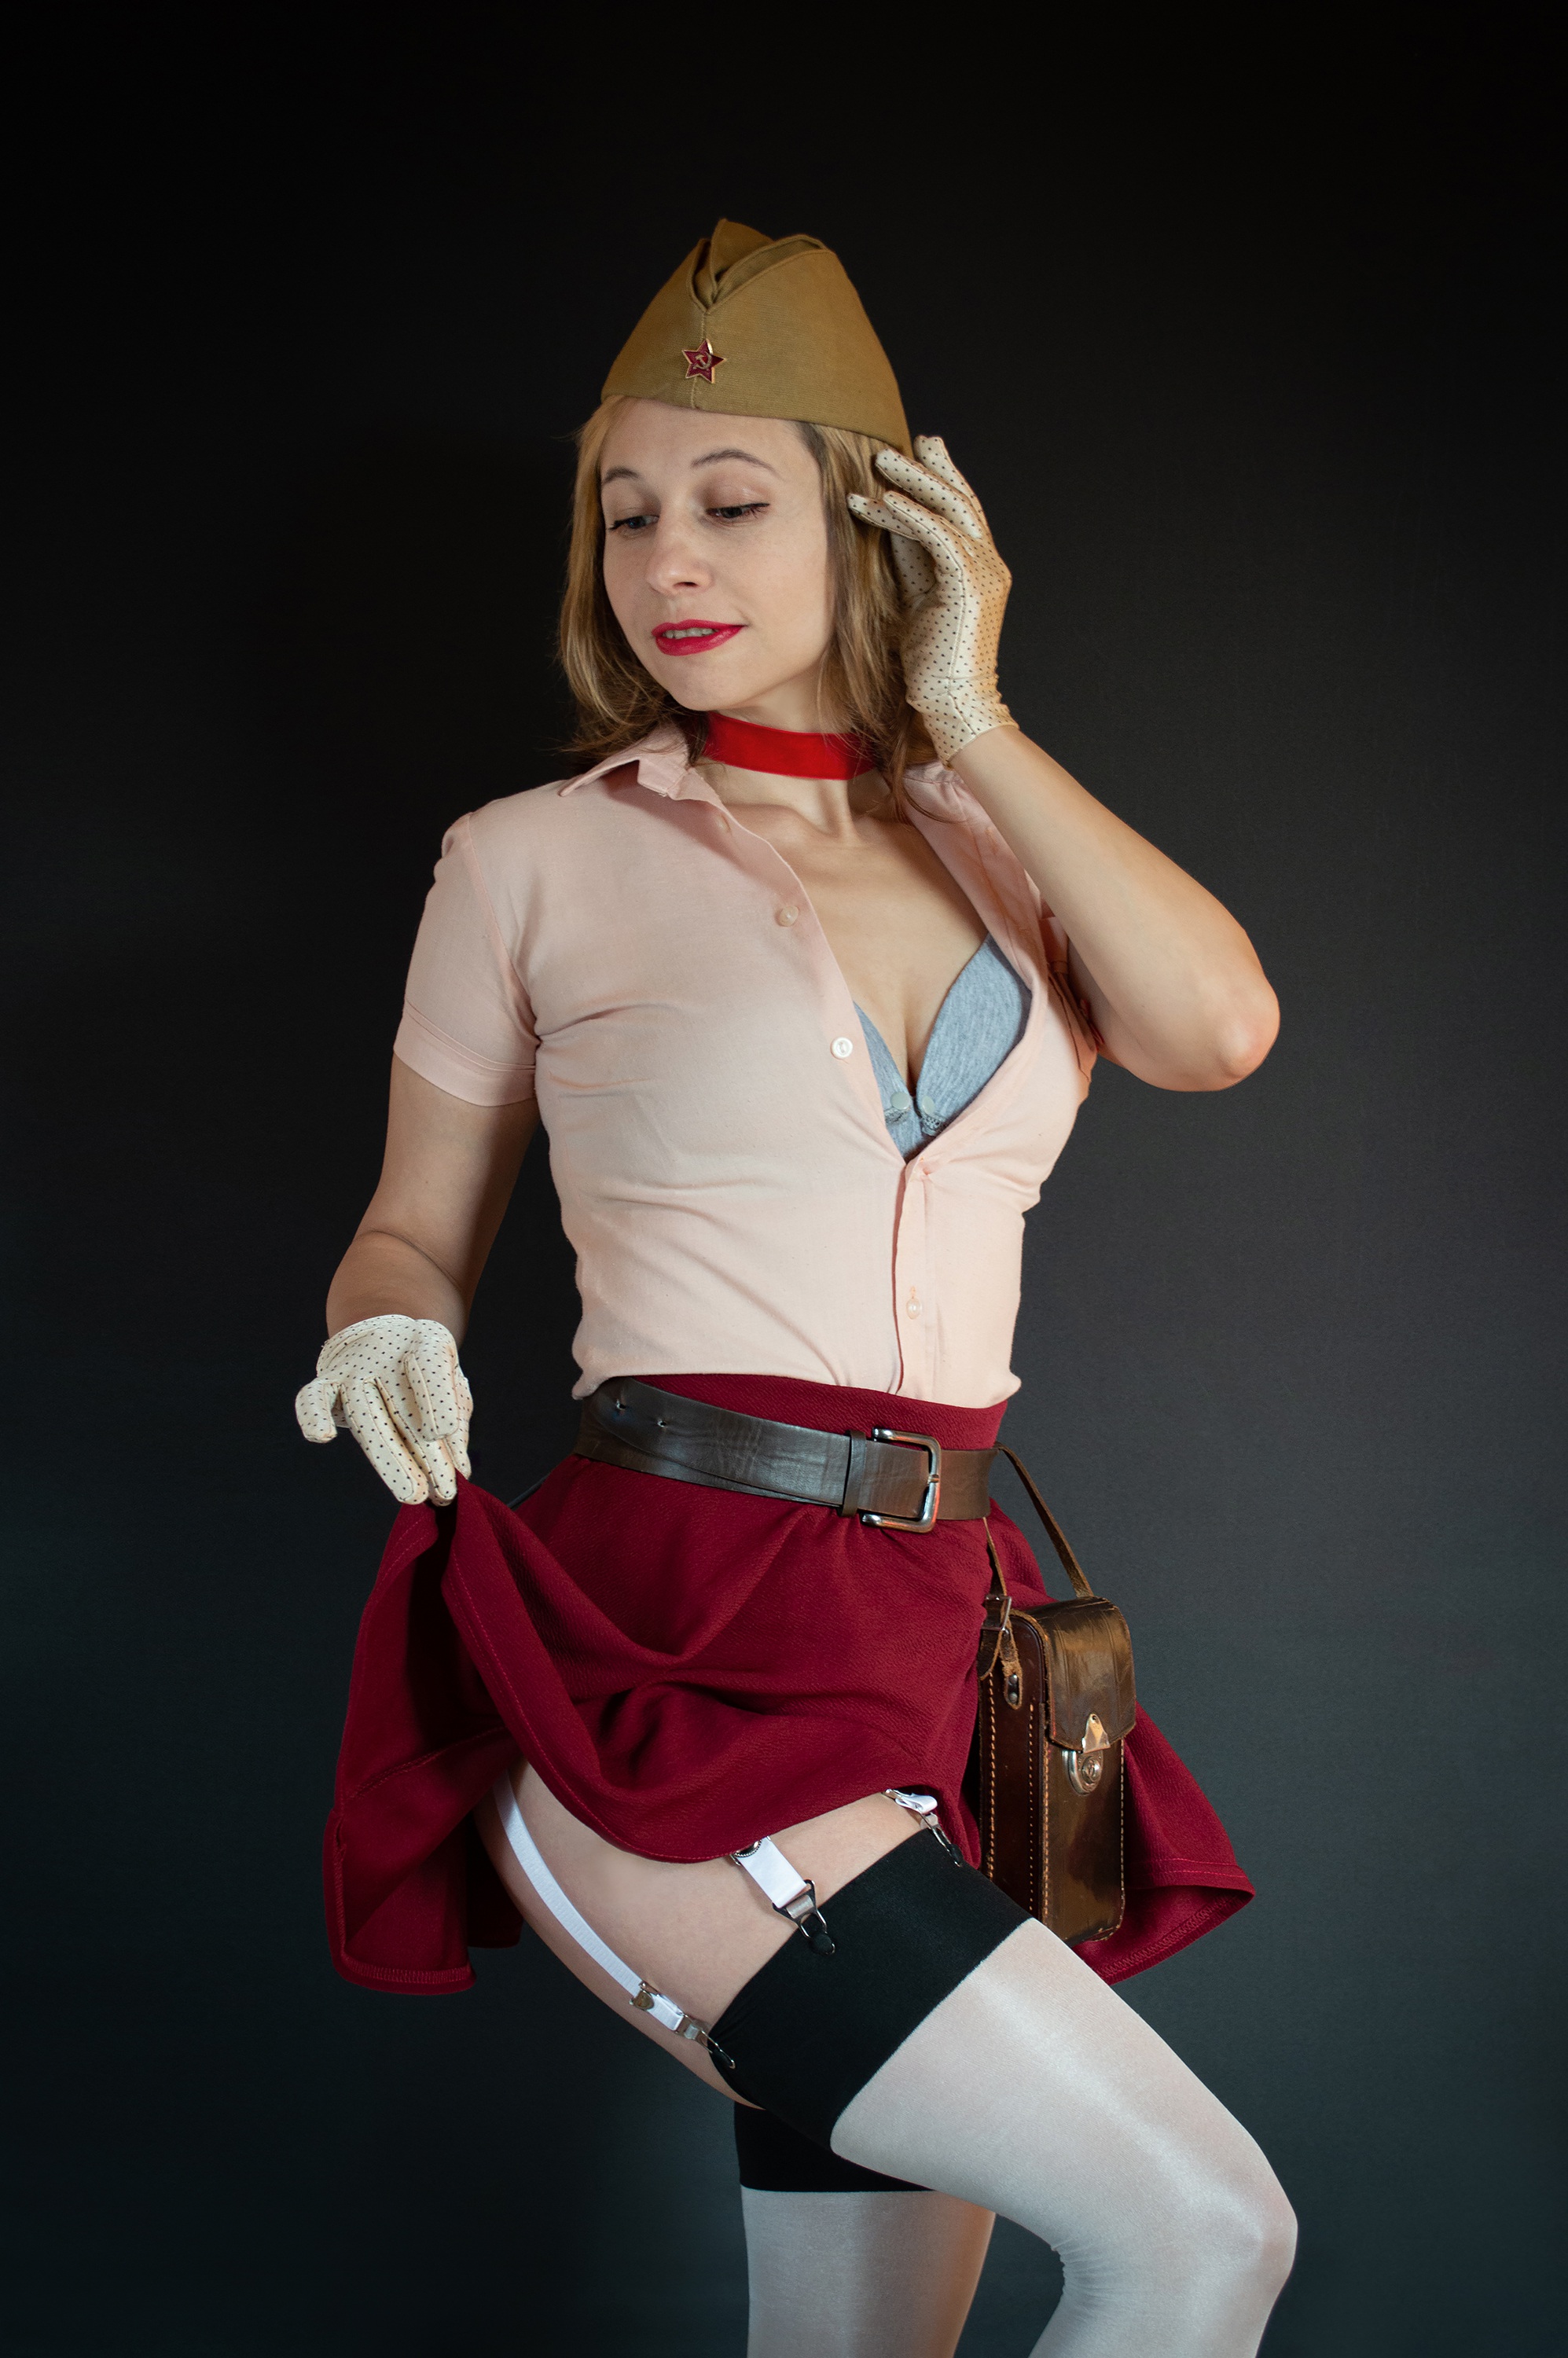
halloween, lip, arm, glove, shorts, neck, human body, flash photography, sleeve, waist, thigh, belt, fashion design, knee, headgear, abdomen, trunk, black hair, fashion model, long hair, jewellery, human leg, event, brown hair, sportswear, costume design, magenta, costume, fictional character, uniform, cosplay, performance, t shirt, performing arts, carmine, cap, necklace, boot, entertainment, fashion accessory, animation, sitting, flesh, costume accessory, photo shoot, model, child model